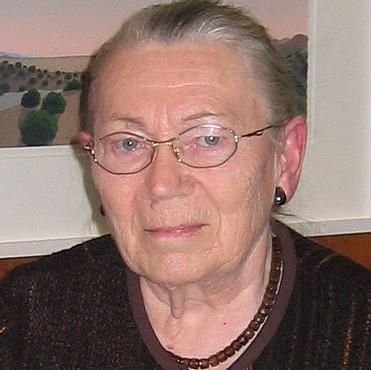
Age: 75